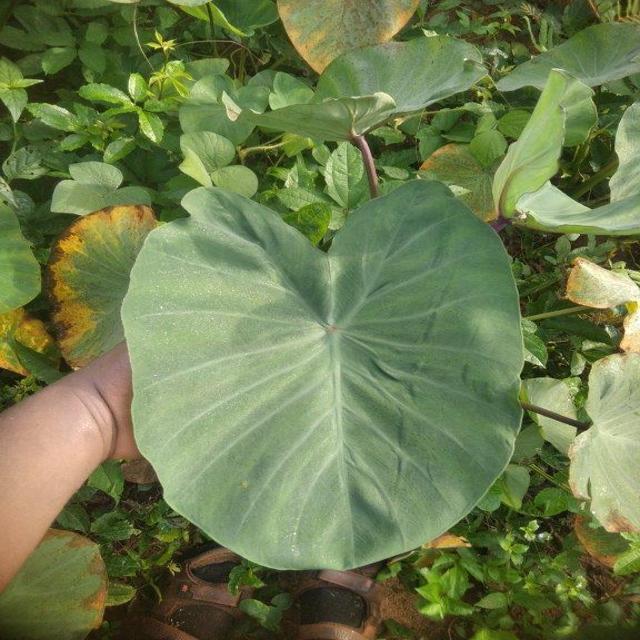
Label: Early_Blight